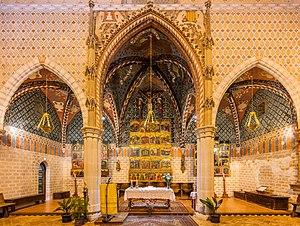
Torralba de Ribota est une commune d’Espagne, dans la province de Saragosse, communauté autonome d'Aragon comarque de Comunidad de Calatayud.